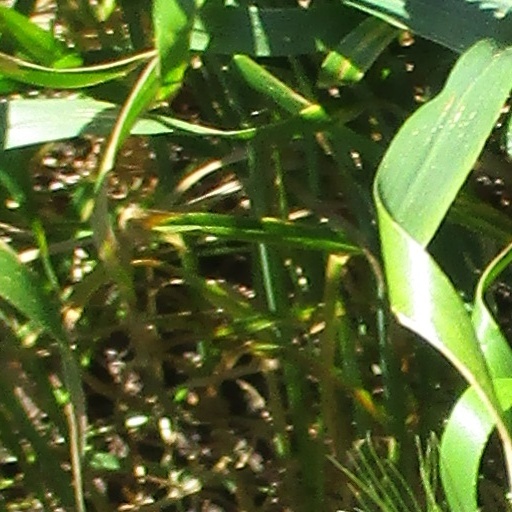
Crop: wheat